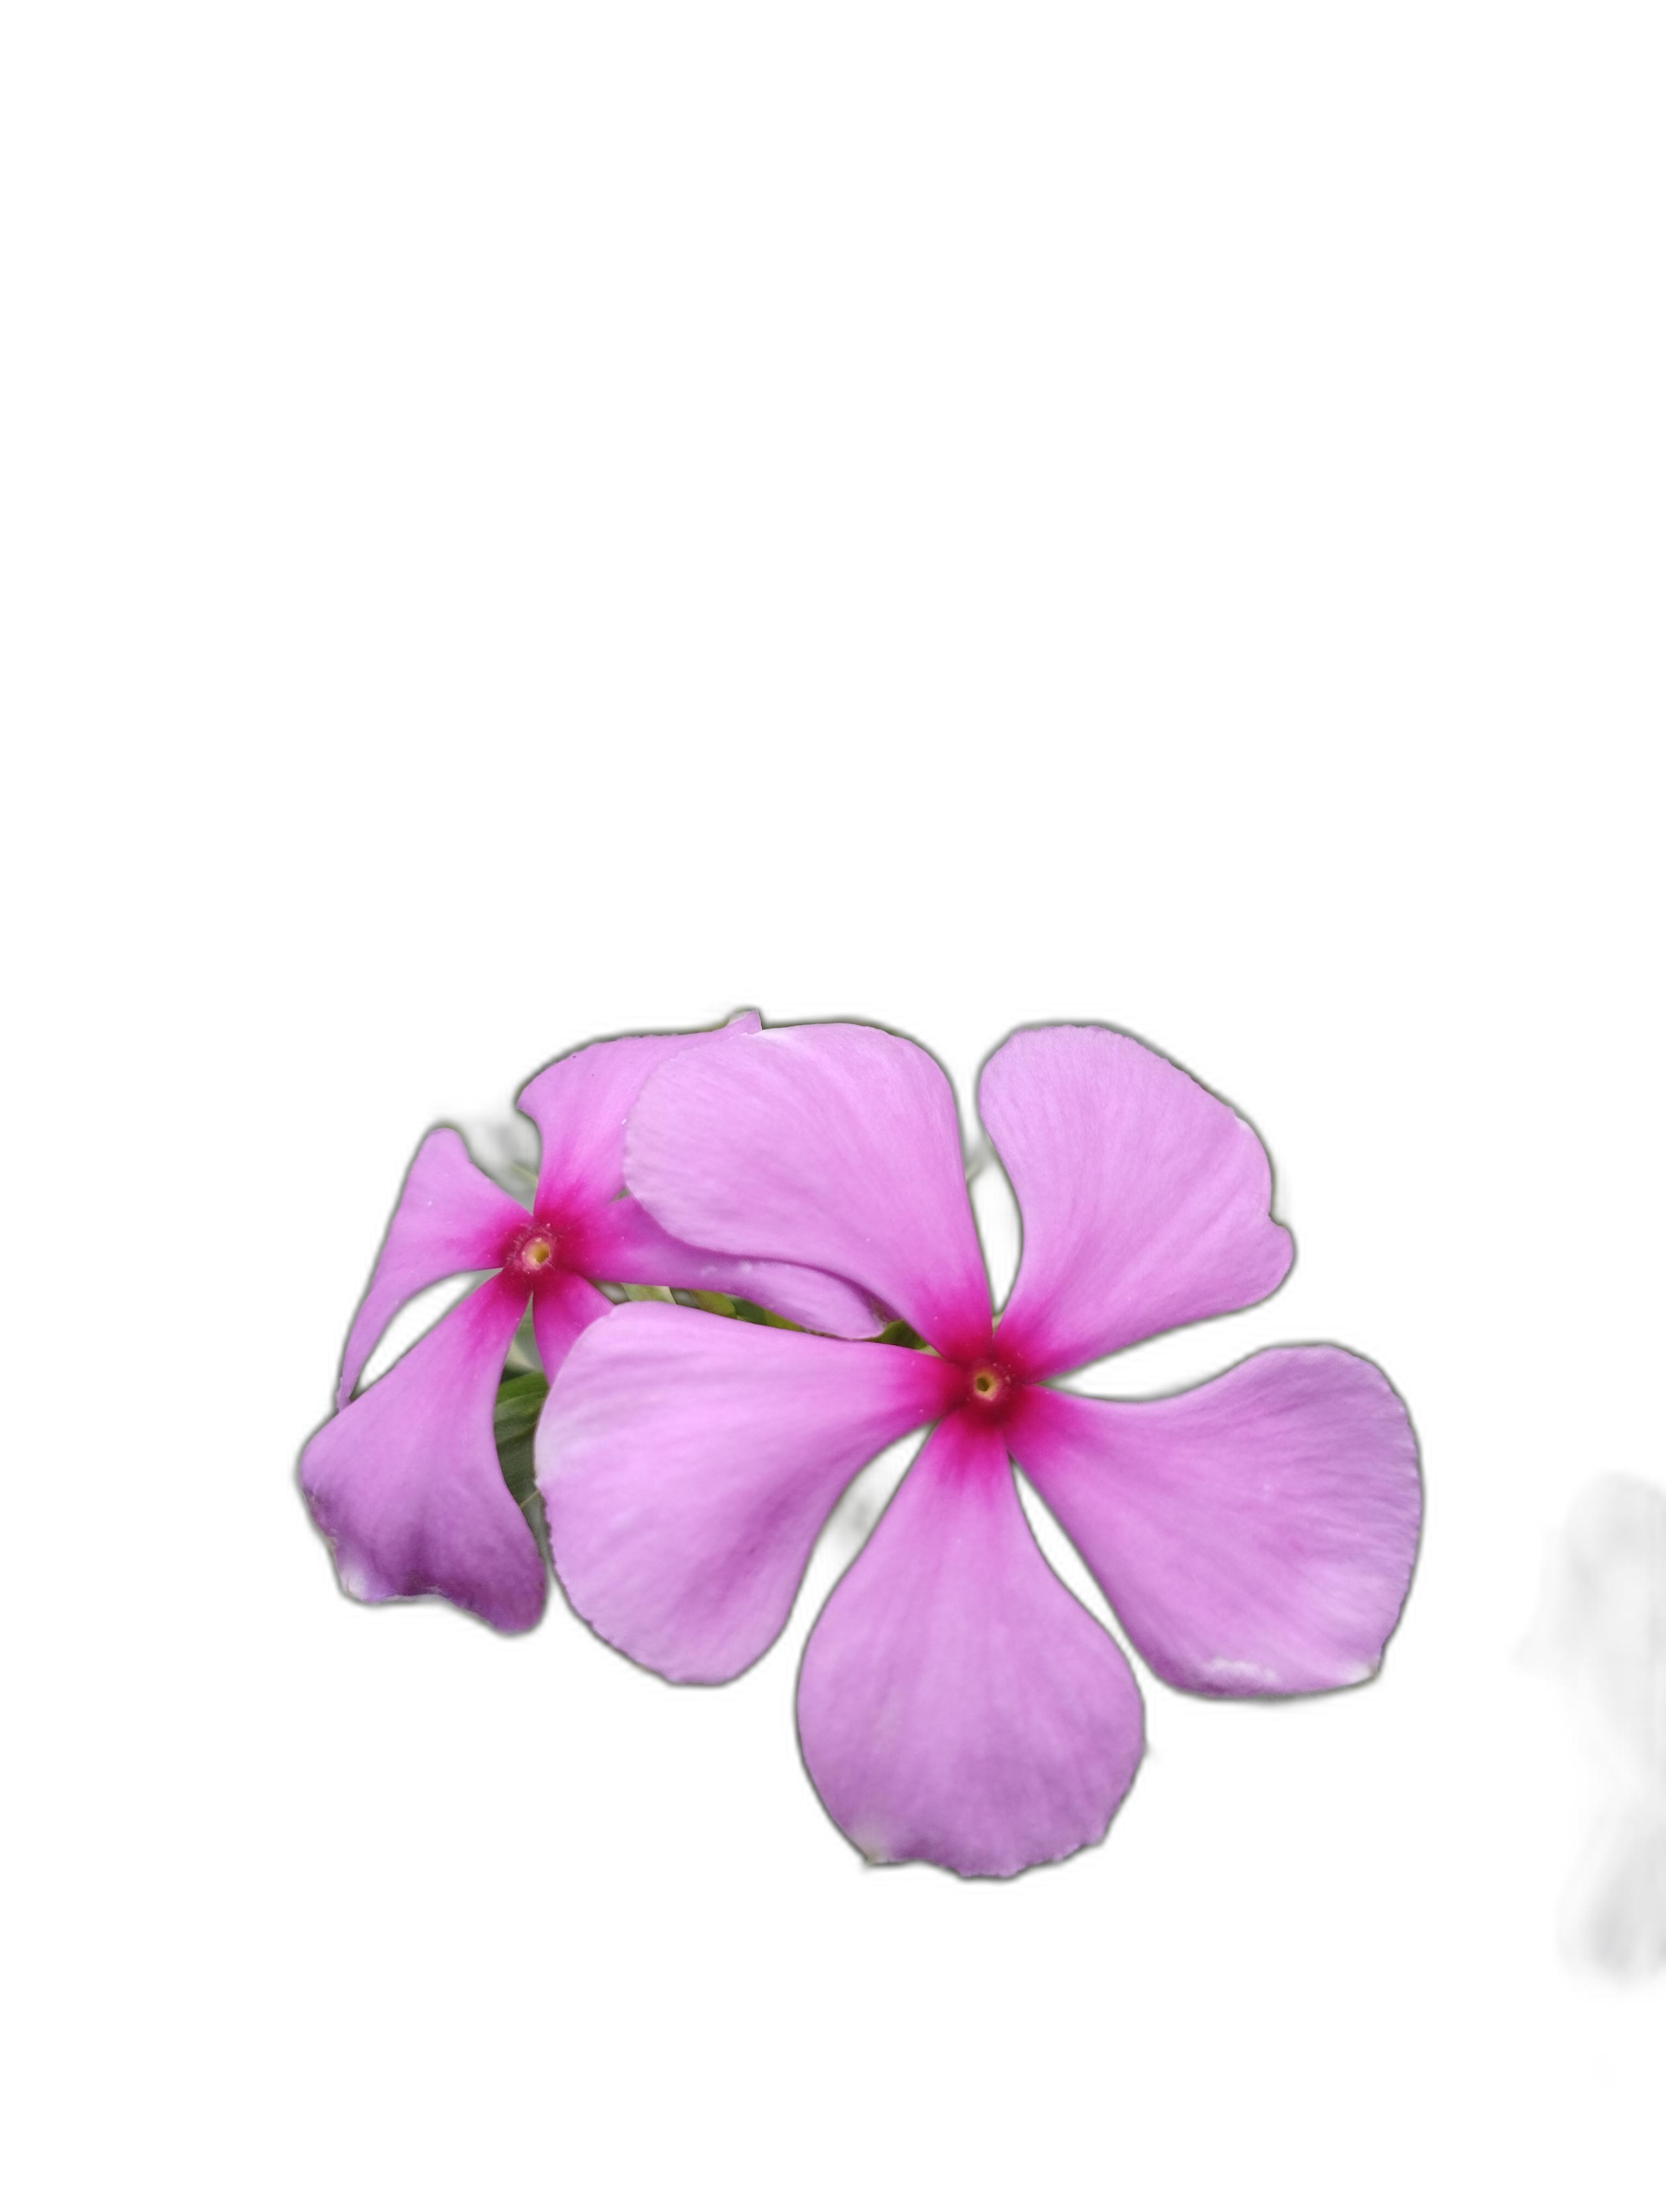
Label: Madagascar periwinkle